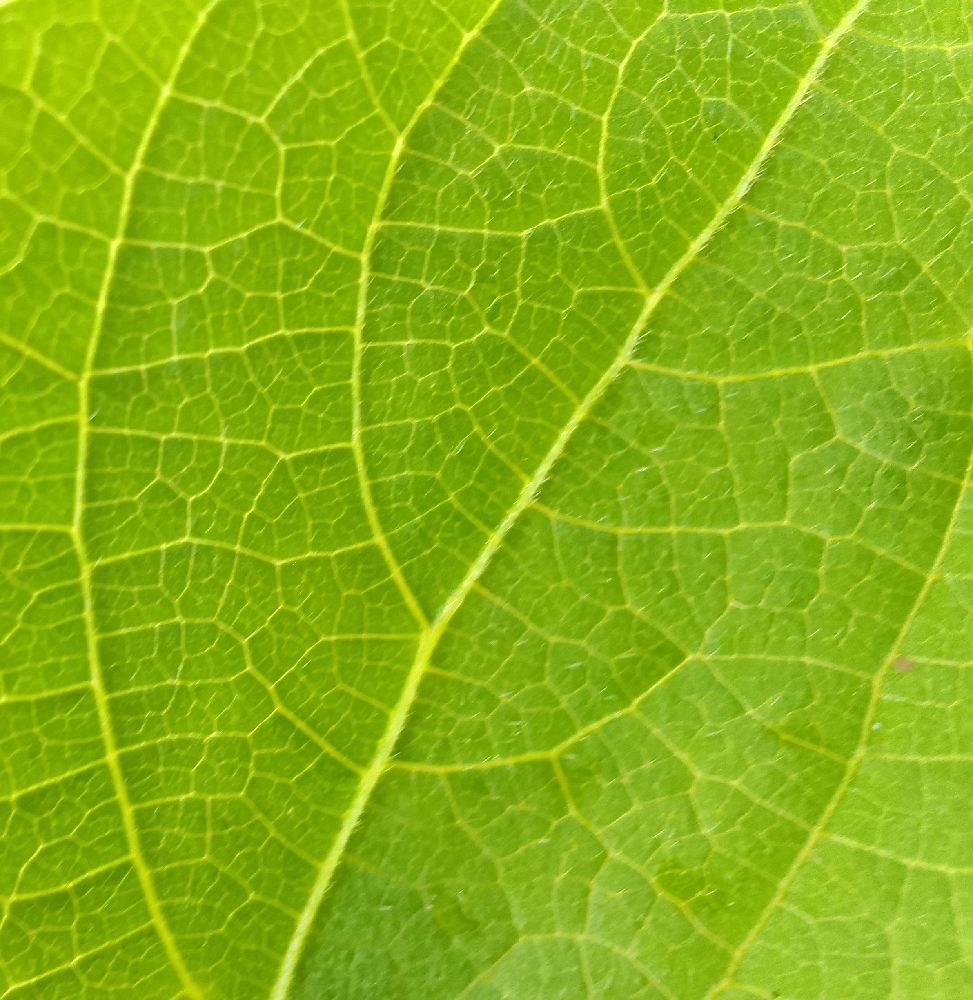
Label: healthy